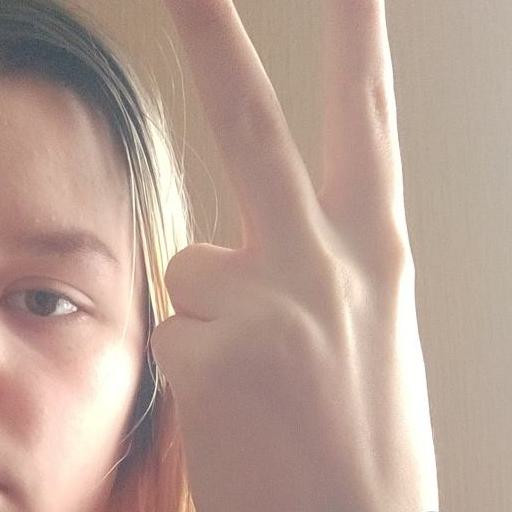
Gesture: peace_inverted